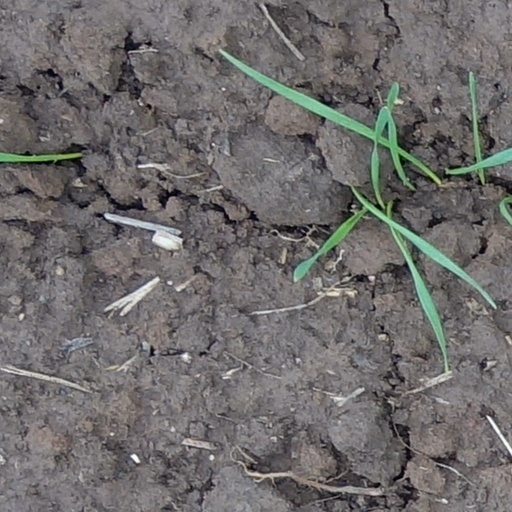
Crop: wheat